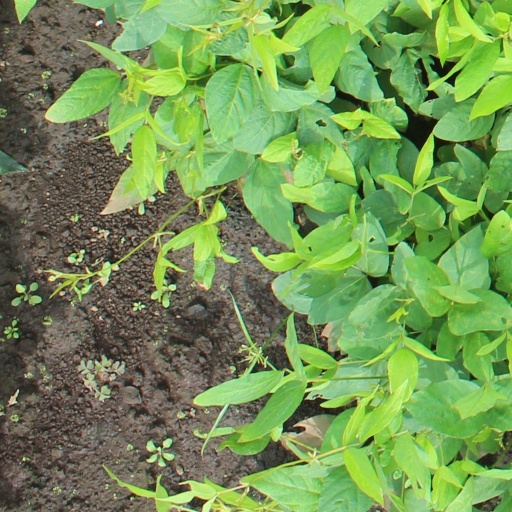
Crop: soybean